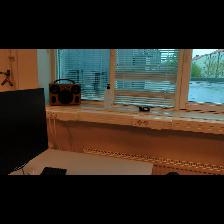
Label: NonHuman